San Miguel de Allende

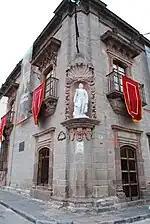
Corner of the Allende House with a statue of Ignacio Allende

The Centro Cultural Ignacio Ramirez, also called the Escuela de Bellas Artes or El Nigromante, is housed in the former Hermanas de la Concepción convent. The Concepcion convent and adjoining church were founded in 1775 by a member of the De la Canal family, María Josefina Lina de la Canal y Hervás. In the latter 19th century, the convent was closed by the Reform Laws and it remained empty until the mid-20th century. The Escuela de Bellas Artes was established in 1938 by Peruvian Felipe Cossío del Pomar and American Stirling Dickinson. This and other art institutions began to attract American exchange students who came to study and live. The cultural center today is part of the Instituto Nacional de Bellas Artes (INBA) and is often referred to by locals as "Bellas Artes". It is a two-story cloister surrounded an extremely large courtyard with large streets and a large fountain in the middle. It houses art exhibits, classrooms for drawing, painting, sculpture, lithography, textiles, ceramics, dramatic arts, ballet, regional dance, piano and guitar.